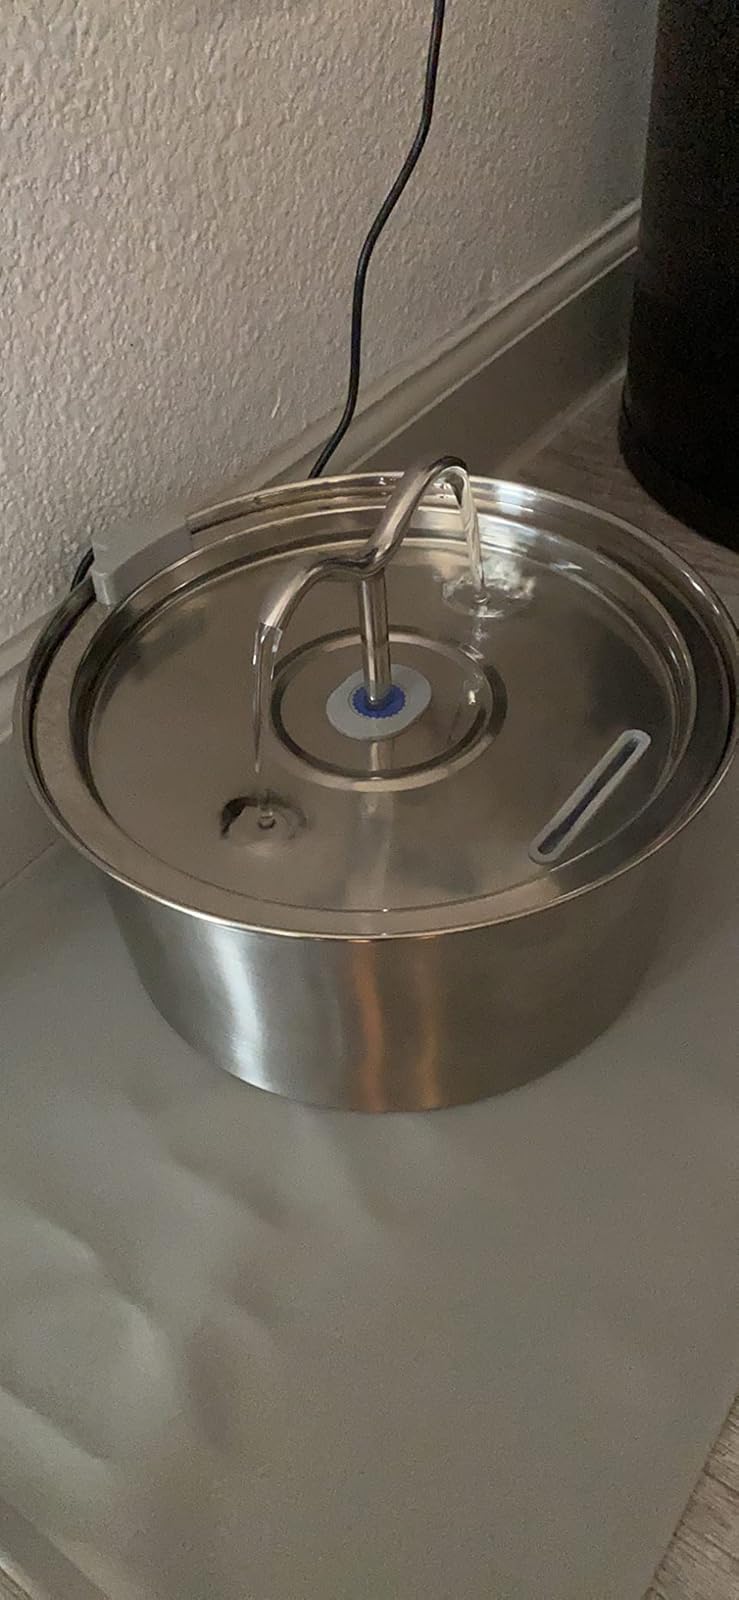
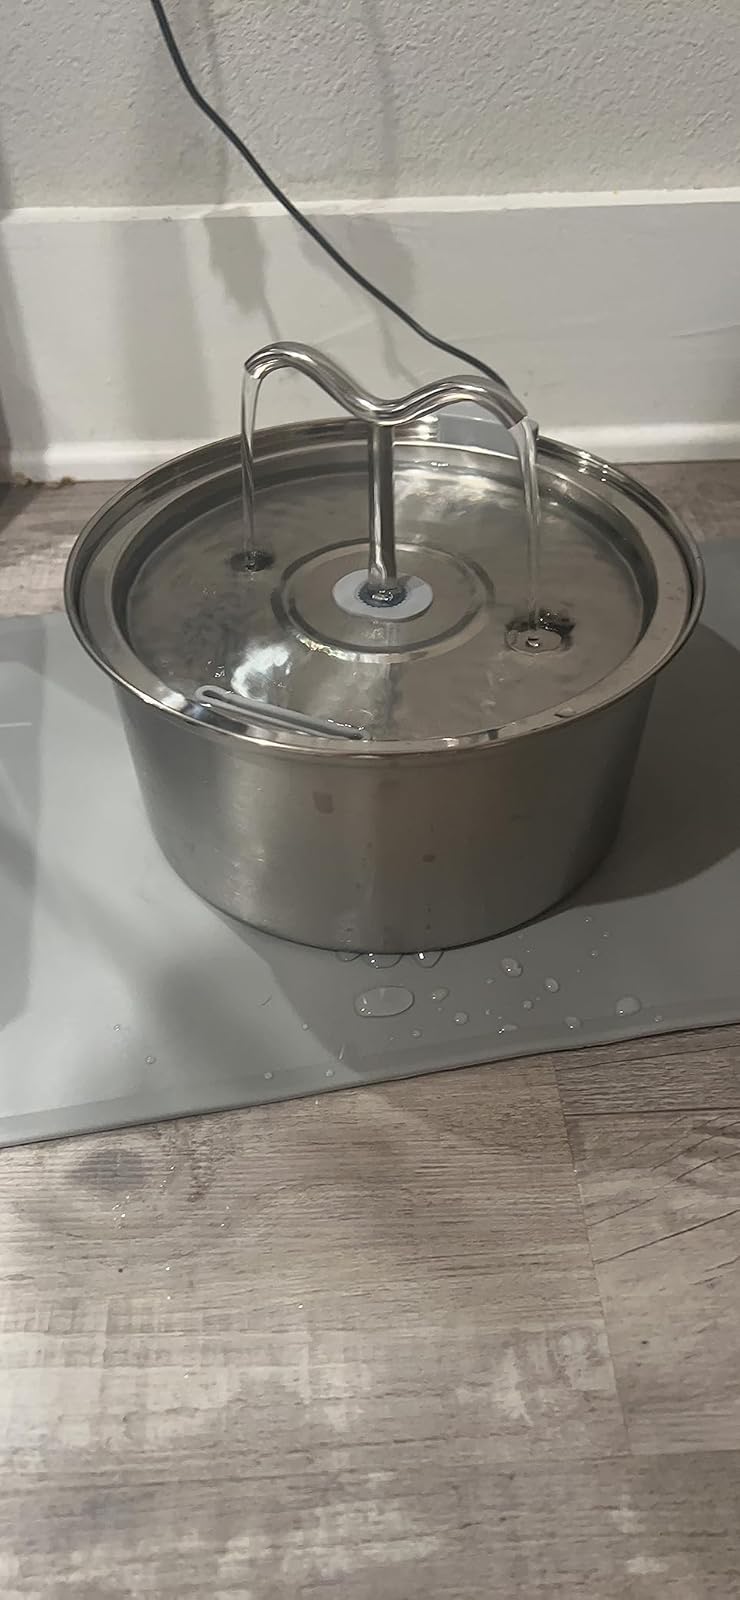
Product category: items_bowl
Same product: yes